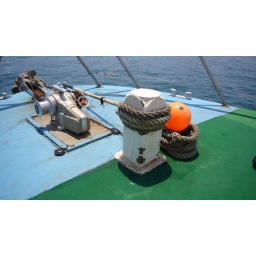
Buoy and anchor on glass bottomed boat in sea off Paphos, Cyprus in 2007